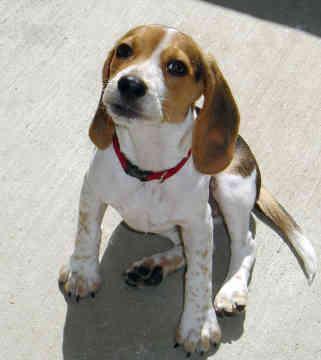
beagle